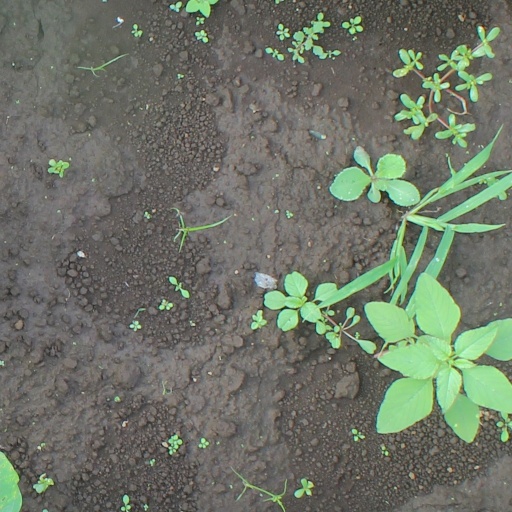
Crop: soybean